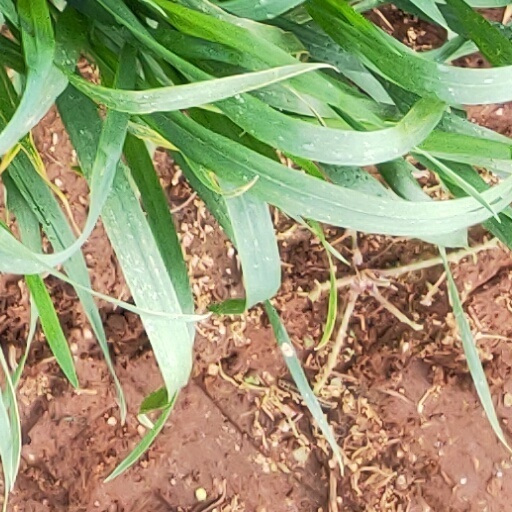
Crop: wheat